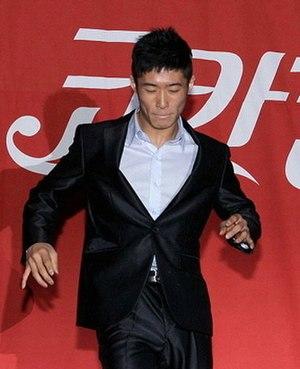
Yang Hak-seon, né le 6 décembre 1992 à Séoul, est un gymnaste sud-coréen, spécialiste du saut de cheval.